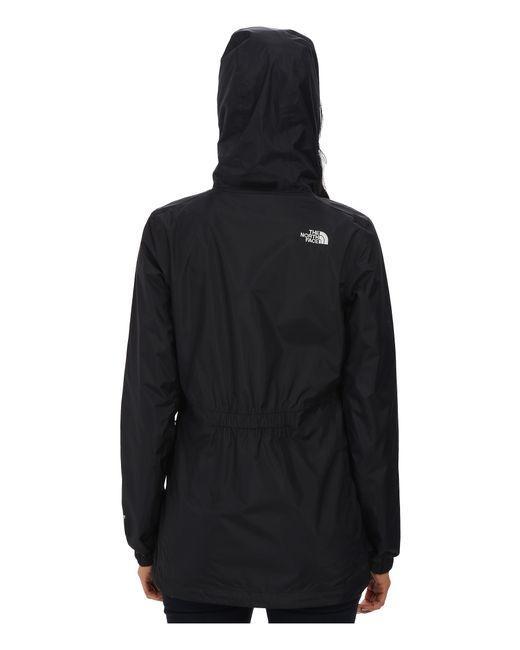
schwarze Damen Sportjacke mit Mütze Langarm